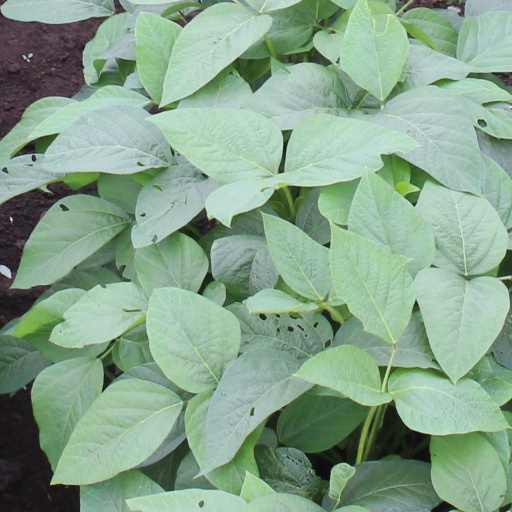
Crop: soybean